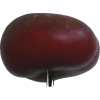
Label: nectarine_flat